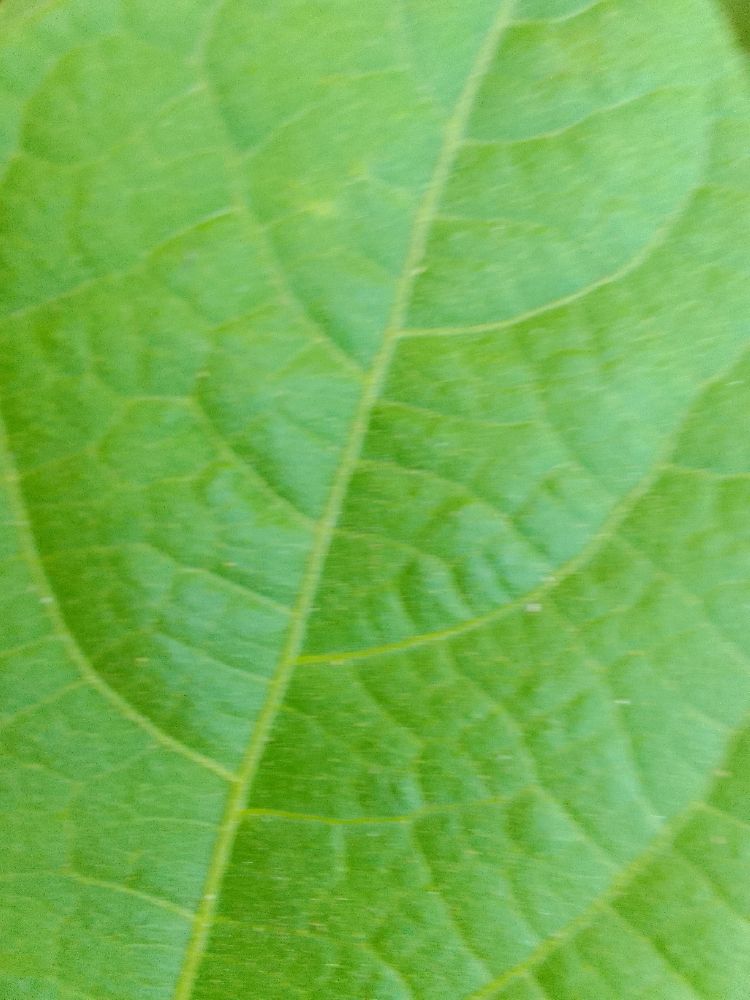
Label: healthy